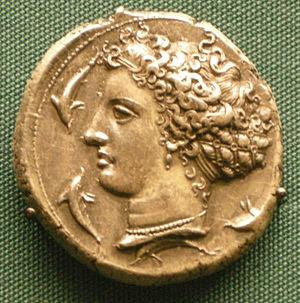
Évainète, est un graveur de monnaie sicilien célèbre pour sa production des décadrachmes de Syracuse ornés de la tête d'Aréthuse qui comptent depuis longtemps parmi les chefs-d'œuvre de la numismatique antique. C'est un des rares graveurs de cette époque qui signaient leurs œuvres